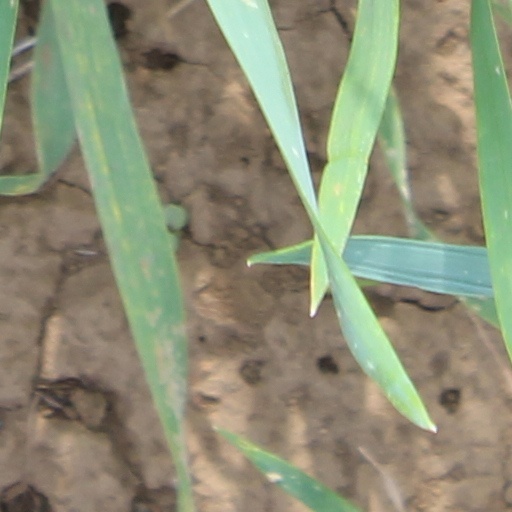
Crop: wheat